Jim Corsi (baseball)

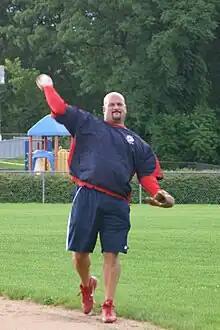
Corsi in 2008

James Bernard Corsi (September 9, 1961 – January 4, 2022) was an American baseball pitcher who played ten seasons in Major League Baseball (MLB). He played for the Oakland Athletics, Houston Astros, Florida Marlins, Boston Red Sox, and Baltimore Orioles from 1988 to 1999.